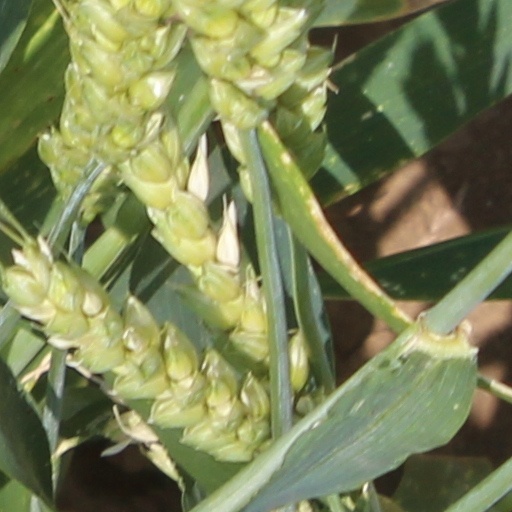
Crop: wheat